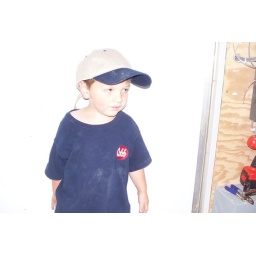
Come on lets go in the chicken house now